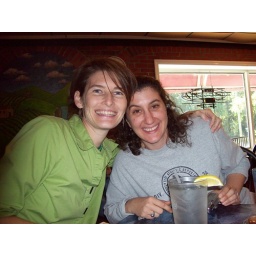
taken by sadie at our favorite little hole in the wall pizza place.....cibo's!!!!